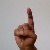
The image shows a hand gesture representing the letter 'D' in Indian Sign Language.